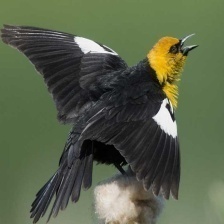
Species: YELLOW HEADED BLACKBIRD
Scientific name: XANTHOCEPHALUS